Kłótnia przez zakład

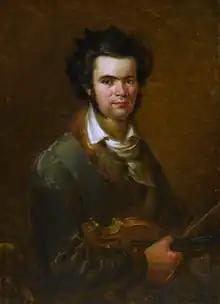
Karol Lipiński (1822)

Kłótnia przez zakład (Polish for "A Dispute over a Bet") is a one-act comic opera by Karol Lipiński for a Polish libretto by . It was written by Lipiński at an early point of his career, when he was a resident of Lwów (now Lviv, Ukraine), and staged at the city theater before 1814.